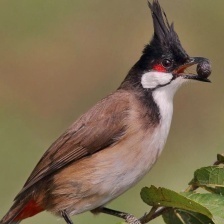
Species: RED WISKERED BULBUL
Scientific name: PYCNONOTUS JOCOSUS